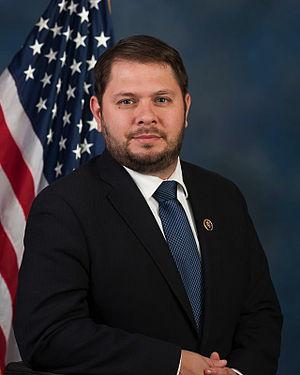
Depuis 2013, l'État d'Arizona dispose de neuf représentants à la Chambre des représentants des États-Unis.